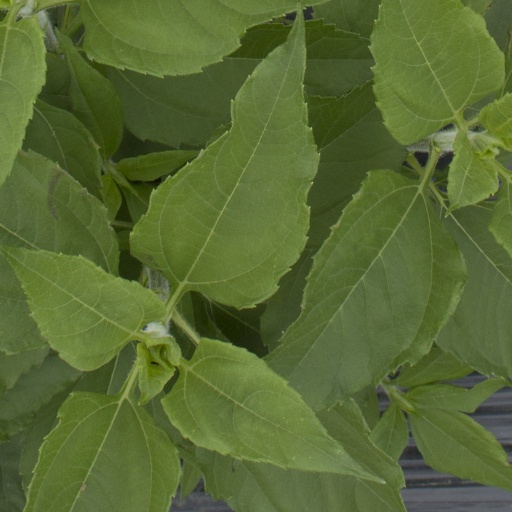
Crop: Jerusalem artichoke